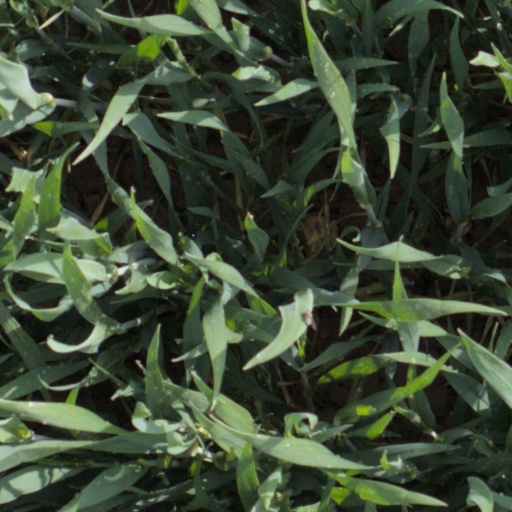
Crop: wheat